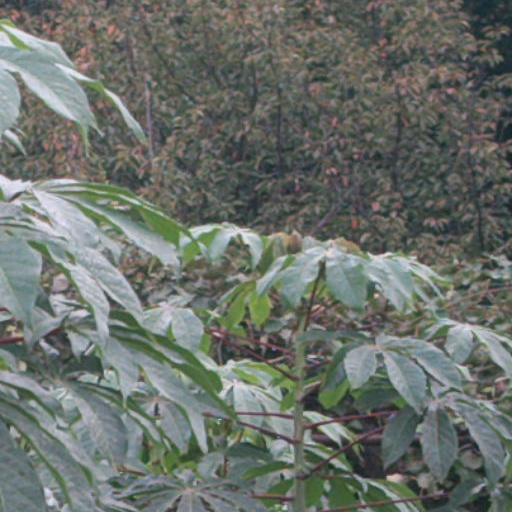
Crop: cassava